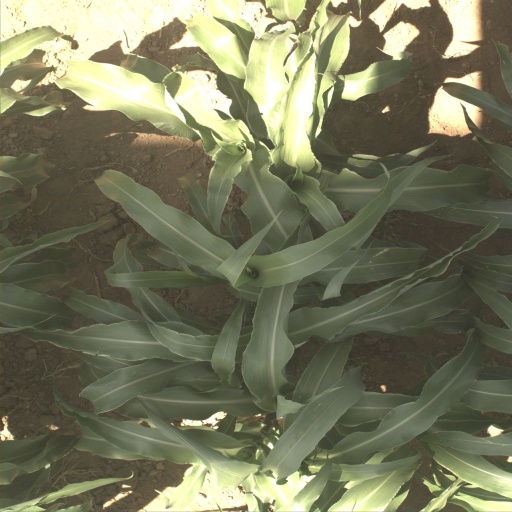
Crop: sorghum